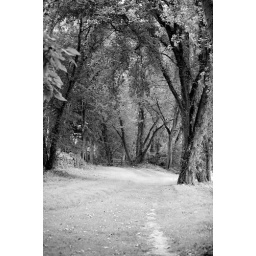
Thought this looks cool in black &amp;amp; white with an infrared effect.